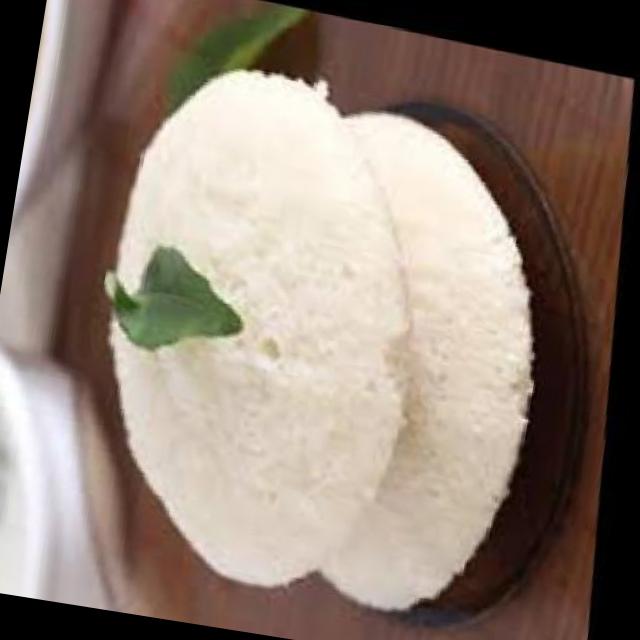
Dish: idli